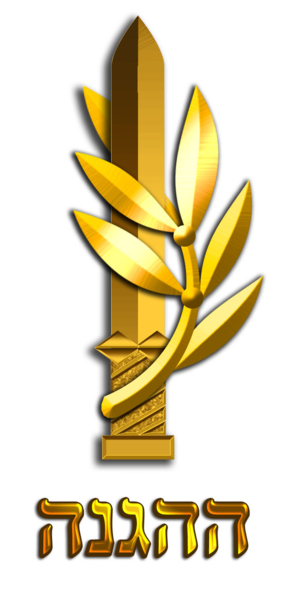
La Haganah, terme qui signifie défense en hébreu, était l'organisation paramilitaire la plus importante et centrale du Yishouv en Palestine mandataire, entre 1920 et 1948. Elle servit d'ossature, avec le Palmah, à la création de l'armée de défense d'Israël, fin mai 1948.